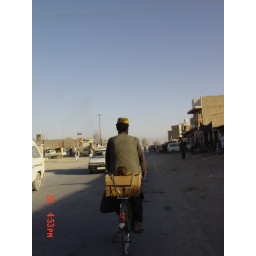
boy in the box